Hengelo

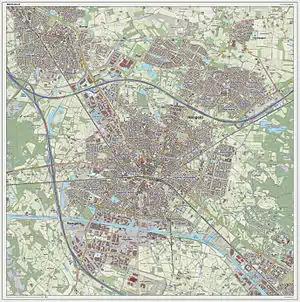
Dutch Topographic map of Hengelo (city), June 2014

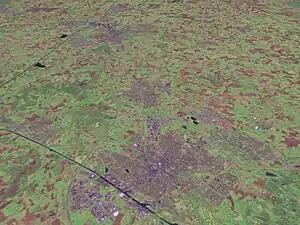
Two of the three large cities in East Overijssel: Almelo and Hengelo

Hengelo (Tweants: ) is a city in the eastern part of the Netherlands, in the Twente region, in the province of Overijssel. It is part of a larger urban area that also includes Enschede, Borne, Almelo and Oldenzaal.